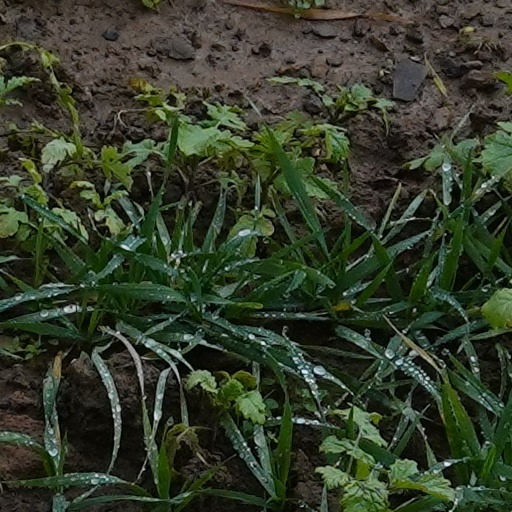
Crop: wheat